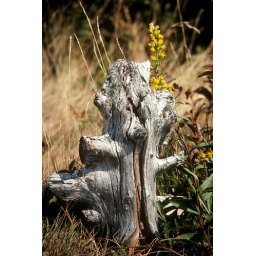
Old weathered tree stump with a touch of yellow added by the weed behind it caught my attention.